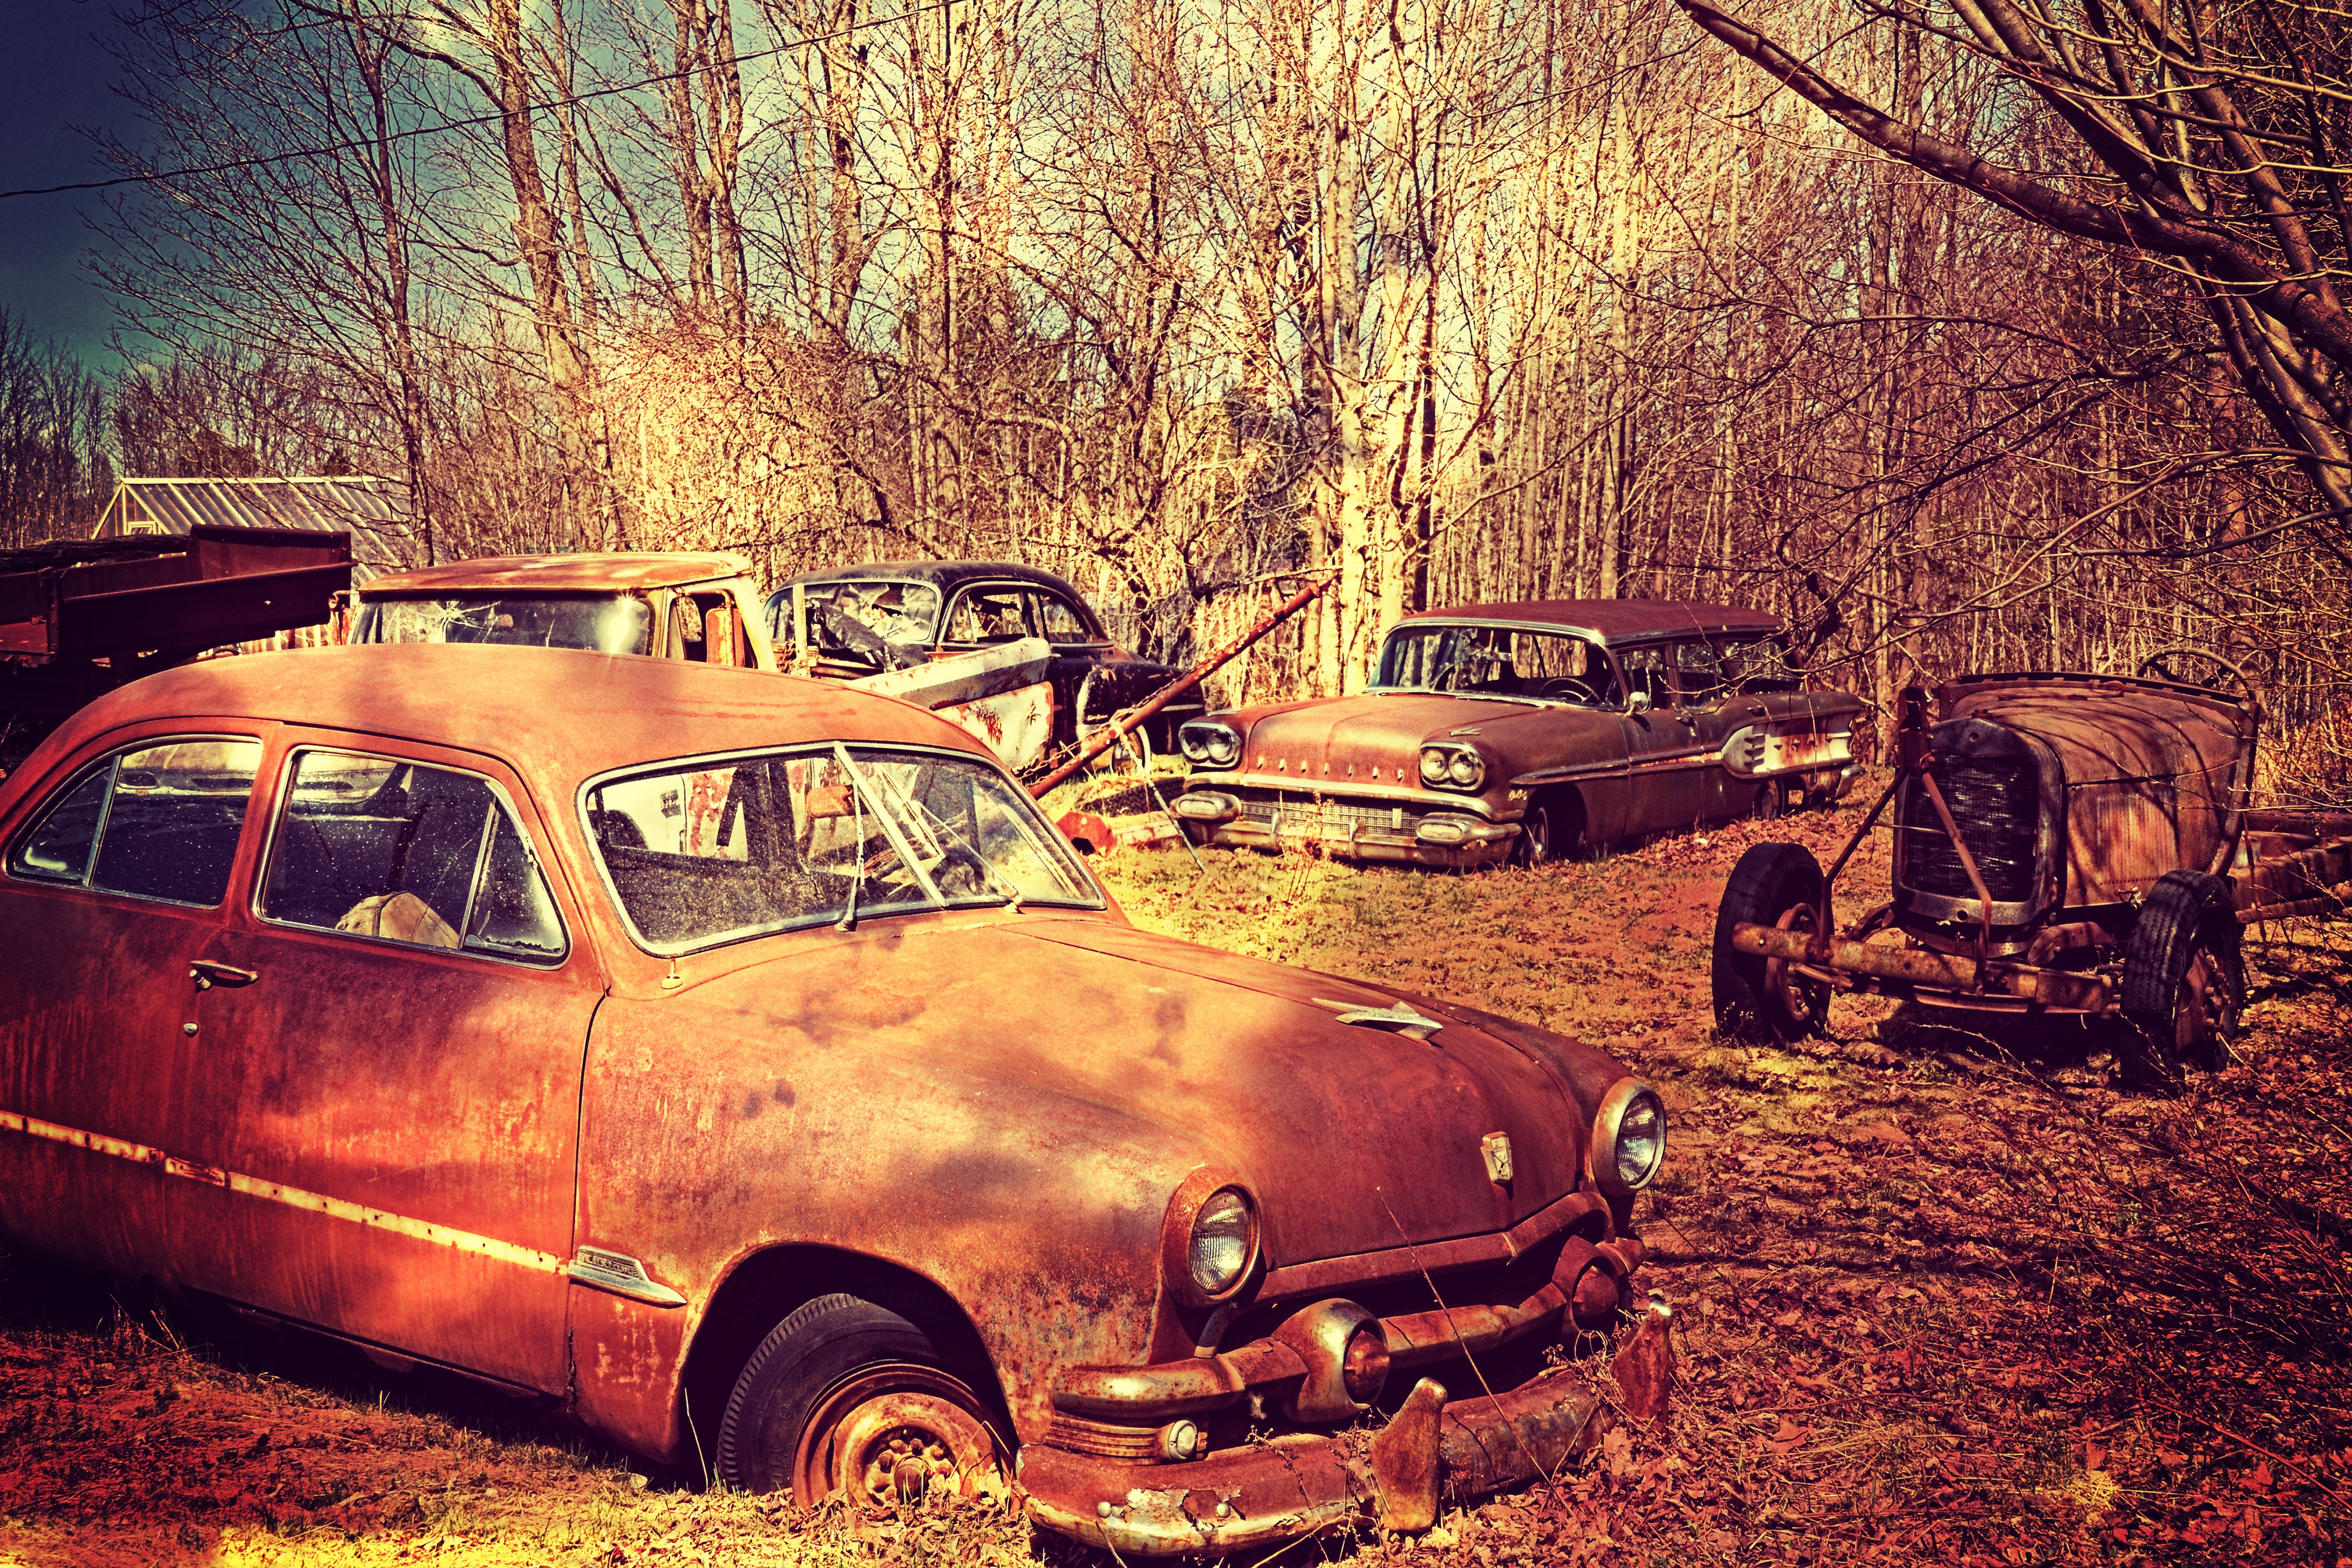
car, vintage, old, vehicle, autumn, brown, auto, vintage car, art, background, shabby, wallart, grafitti, scrap, stainless, retro look, car wreck, shabby chic, land vehicle, grunch, scrap carts